Francis H. Cone

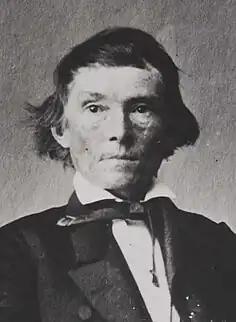
Alexander Stephens

Like many other Democrats, in 1848, Cone became furious at the Whig politician Alexander Stephens for tabling the Clayton Compromise, and publicly denounced Stephens as a traitor to the South. When Stephens confronted Cone over this charge in August 1848, Cone discounted the rumors. However, Cone immediately regretted retracting his statements about Stephens. On August 26, Cone wrote a letter to Stephens demanding that Stephens apologize for the confrontation.